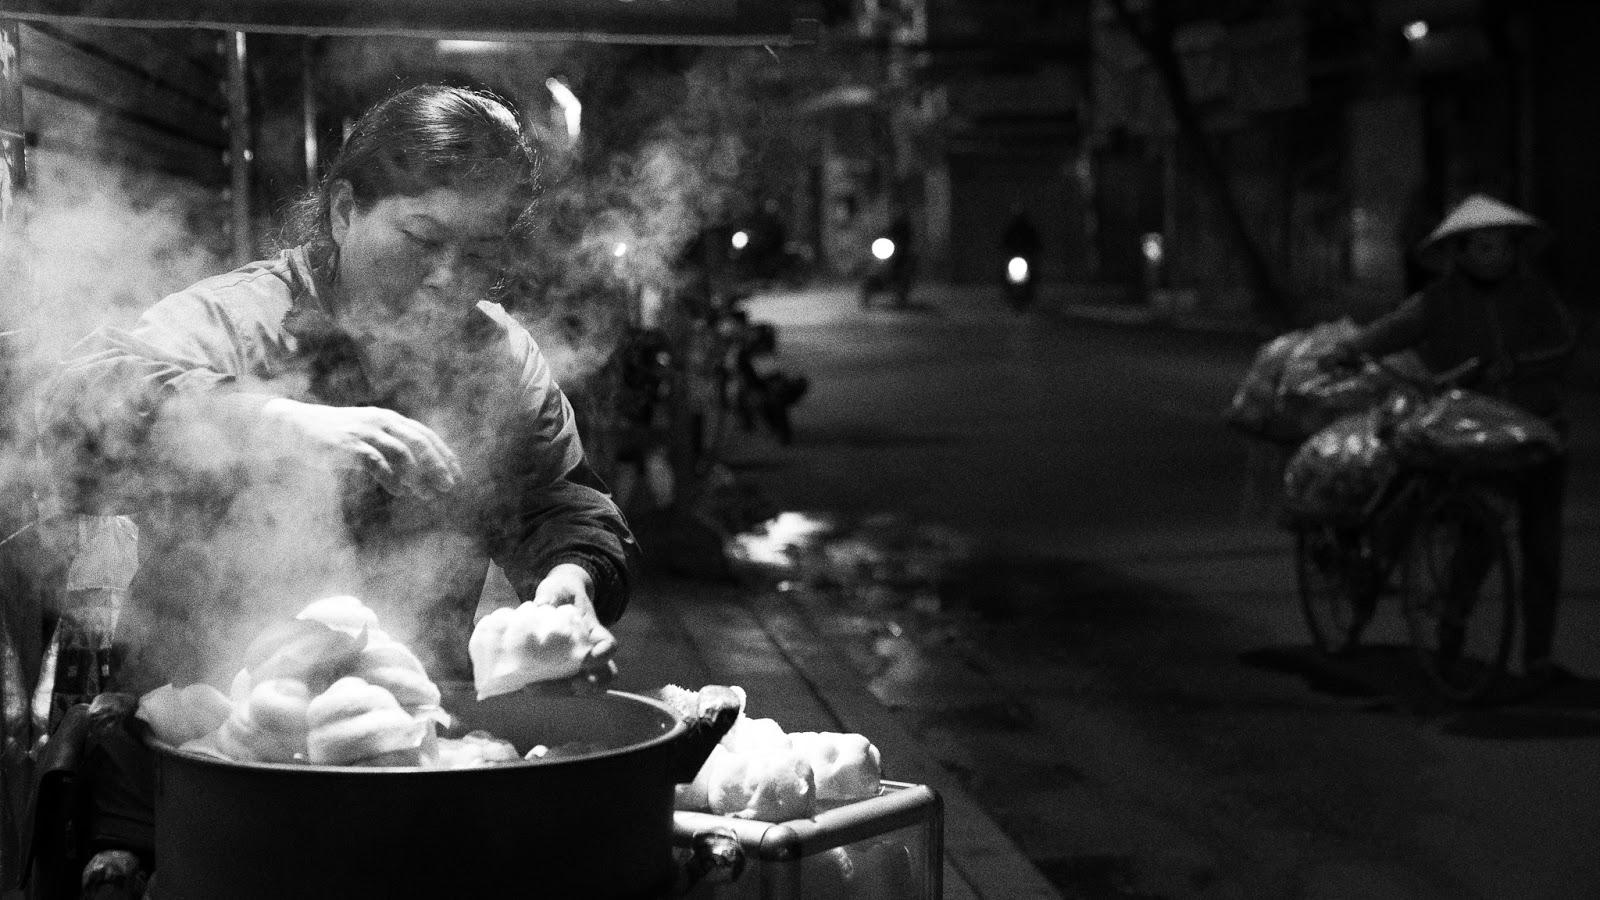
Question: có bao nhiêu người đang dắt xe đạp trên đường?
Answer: có một người đang dắt xe đạp trên đường